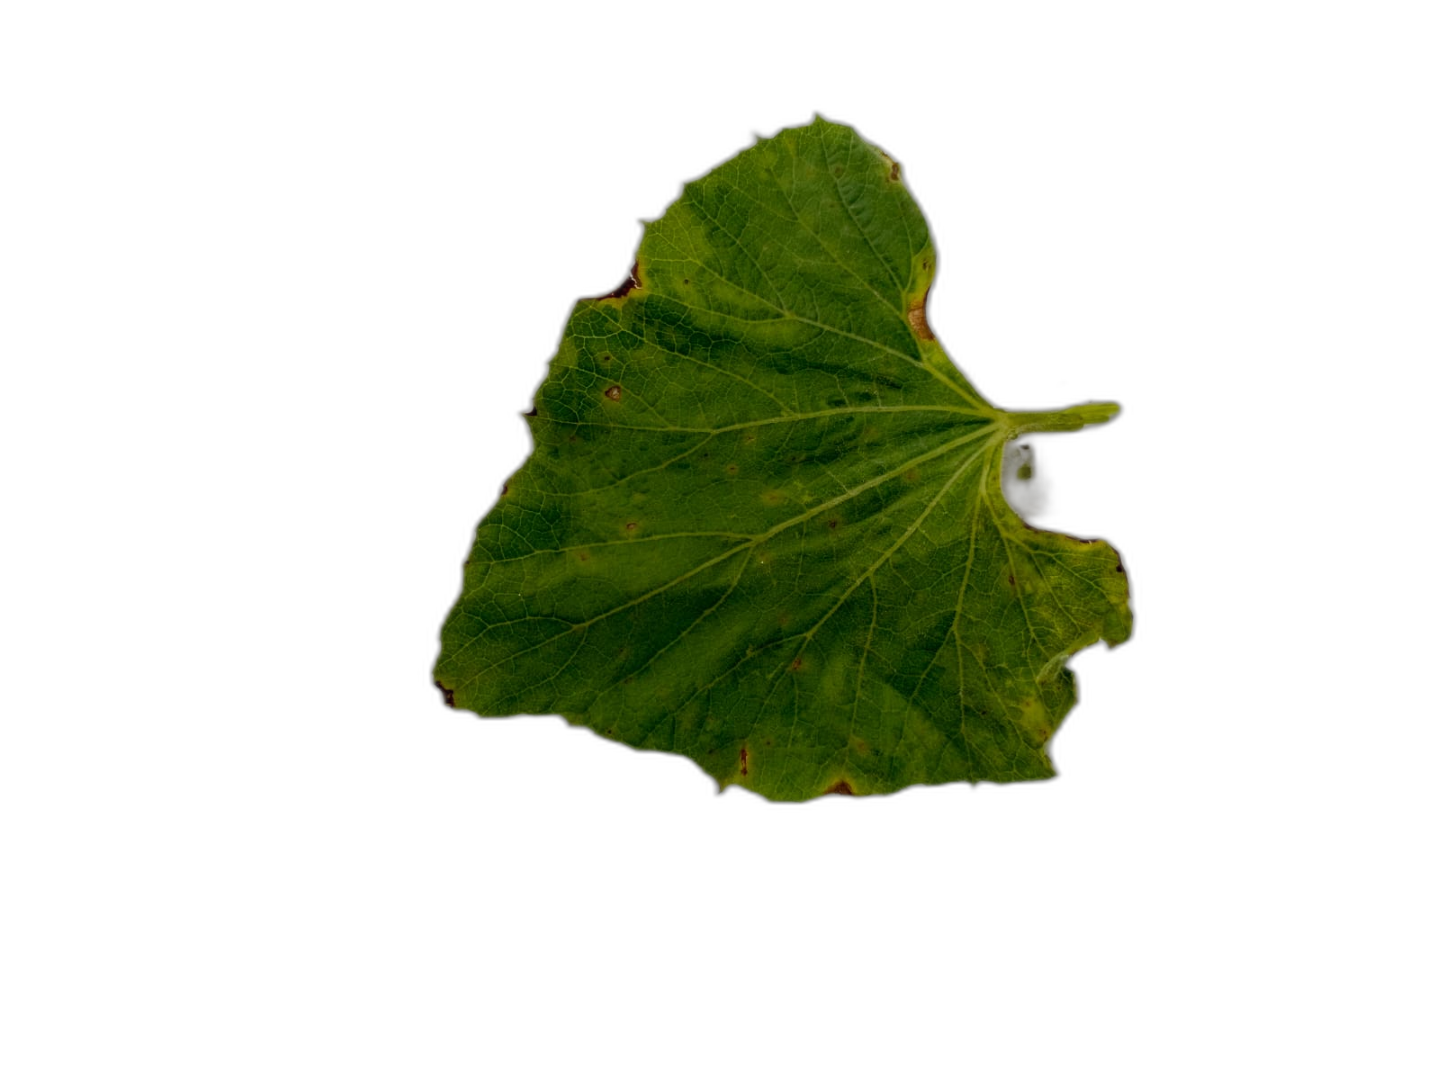
Crop: Bottle Gourd
Label: Early_Alternaria_Leaf_Blight